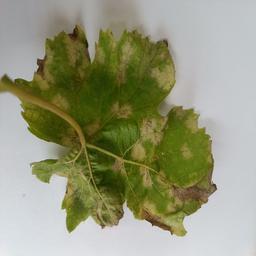
Label: Downy Mildew